History of Sirhind

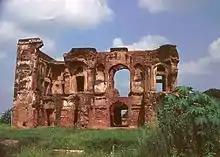
ruins of Aam Khas Bagh

Sirhind is the older name of Fatehgarh Sahib, a city and Sikh pilgrimage site in Punjab, India. It is situated on the Delhi to Lahore Highway. It has a population of about 60,851